Billy Pettinger

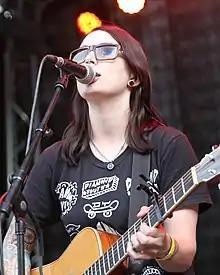
Pettinger performing in 2014

Billy Pettinger (born February 1, 1982) is a Canadian-born singer and songwriter who performs under the moniker Billy the Kid. She also fronts the rock band Billy and the Lost Boys and played drums in Vancouver's longest surviving Ramones cover band, the Ramores.